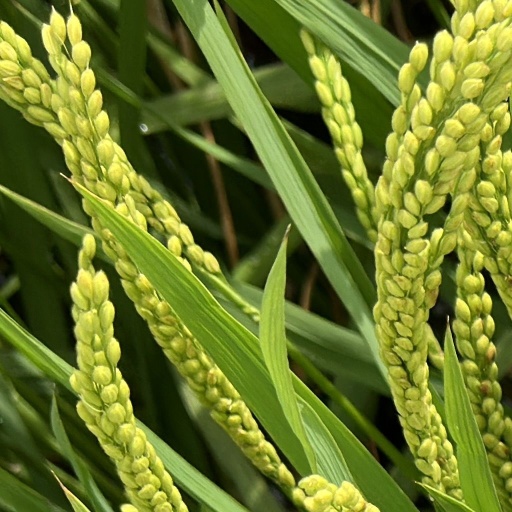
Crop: rice